Daniel Meyer (engineer)

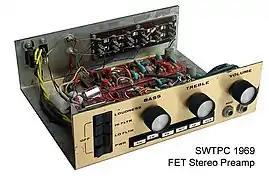
Stereo preamplifier designed by Daniel Meyer and published in Popular Electronics, May 1969.

Daniel Meyer (February 6, 1932 – May 16, 1998) was the founder and president Southwest Technical Products Corporation. He was born in New Braunfels, Texas, and raised in San Marcos, Texas, where he earned a bachelor's degree in mathematics and physics in 1957 from Southwest Texas State. After college he married Helen Wentz, moved to San Antonio and became a research engineer in the electrical engineering department of Southwest Research Institute.